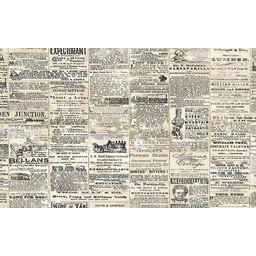
Label: paper